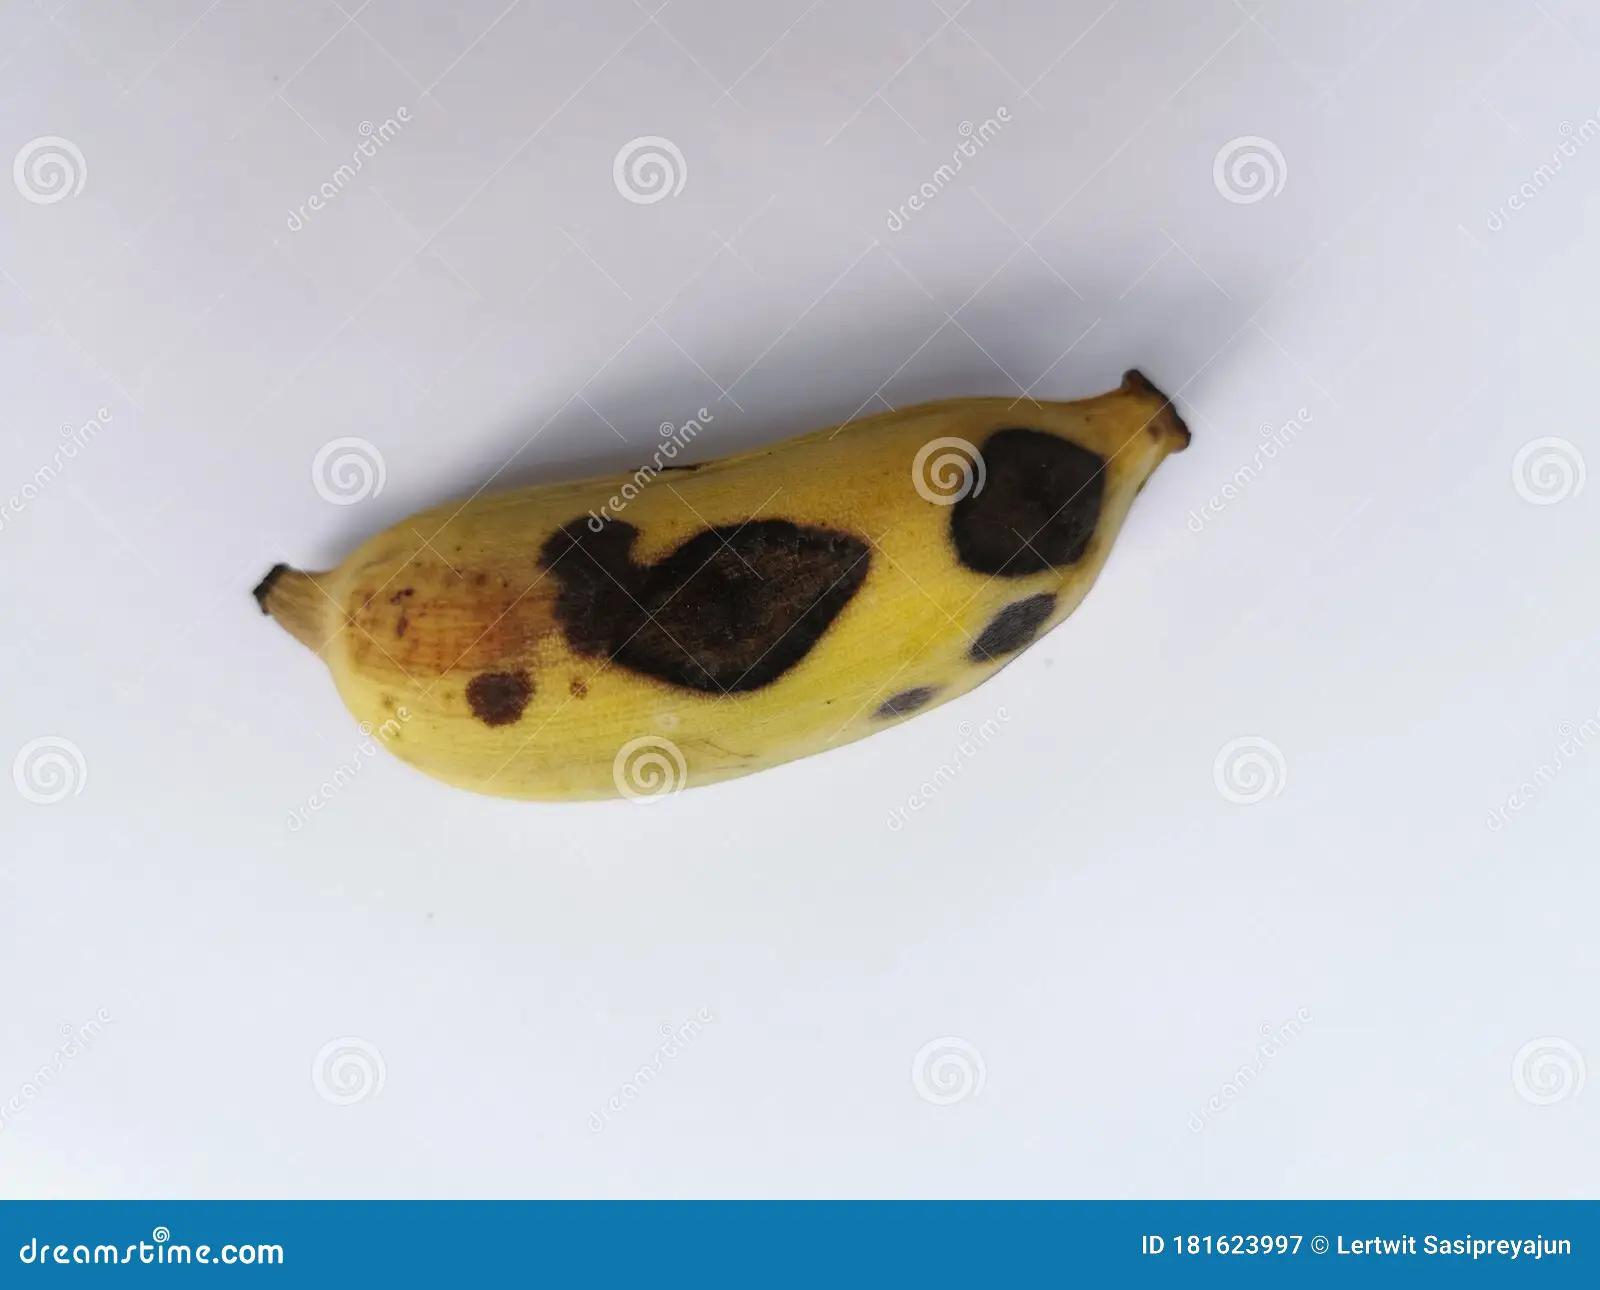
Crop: unknown
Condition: banana_banana_anthracnose